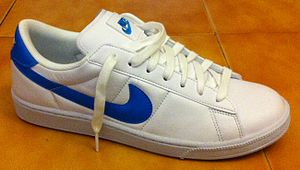
Nike, Inc.
Nike sko
Nike, Inc. er et amerikansk firma, som producerer sportsudstyr og sportsmode. Navnet udtales Nai-ki på engelsk, men udtales ofte som Naik på dansk.